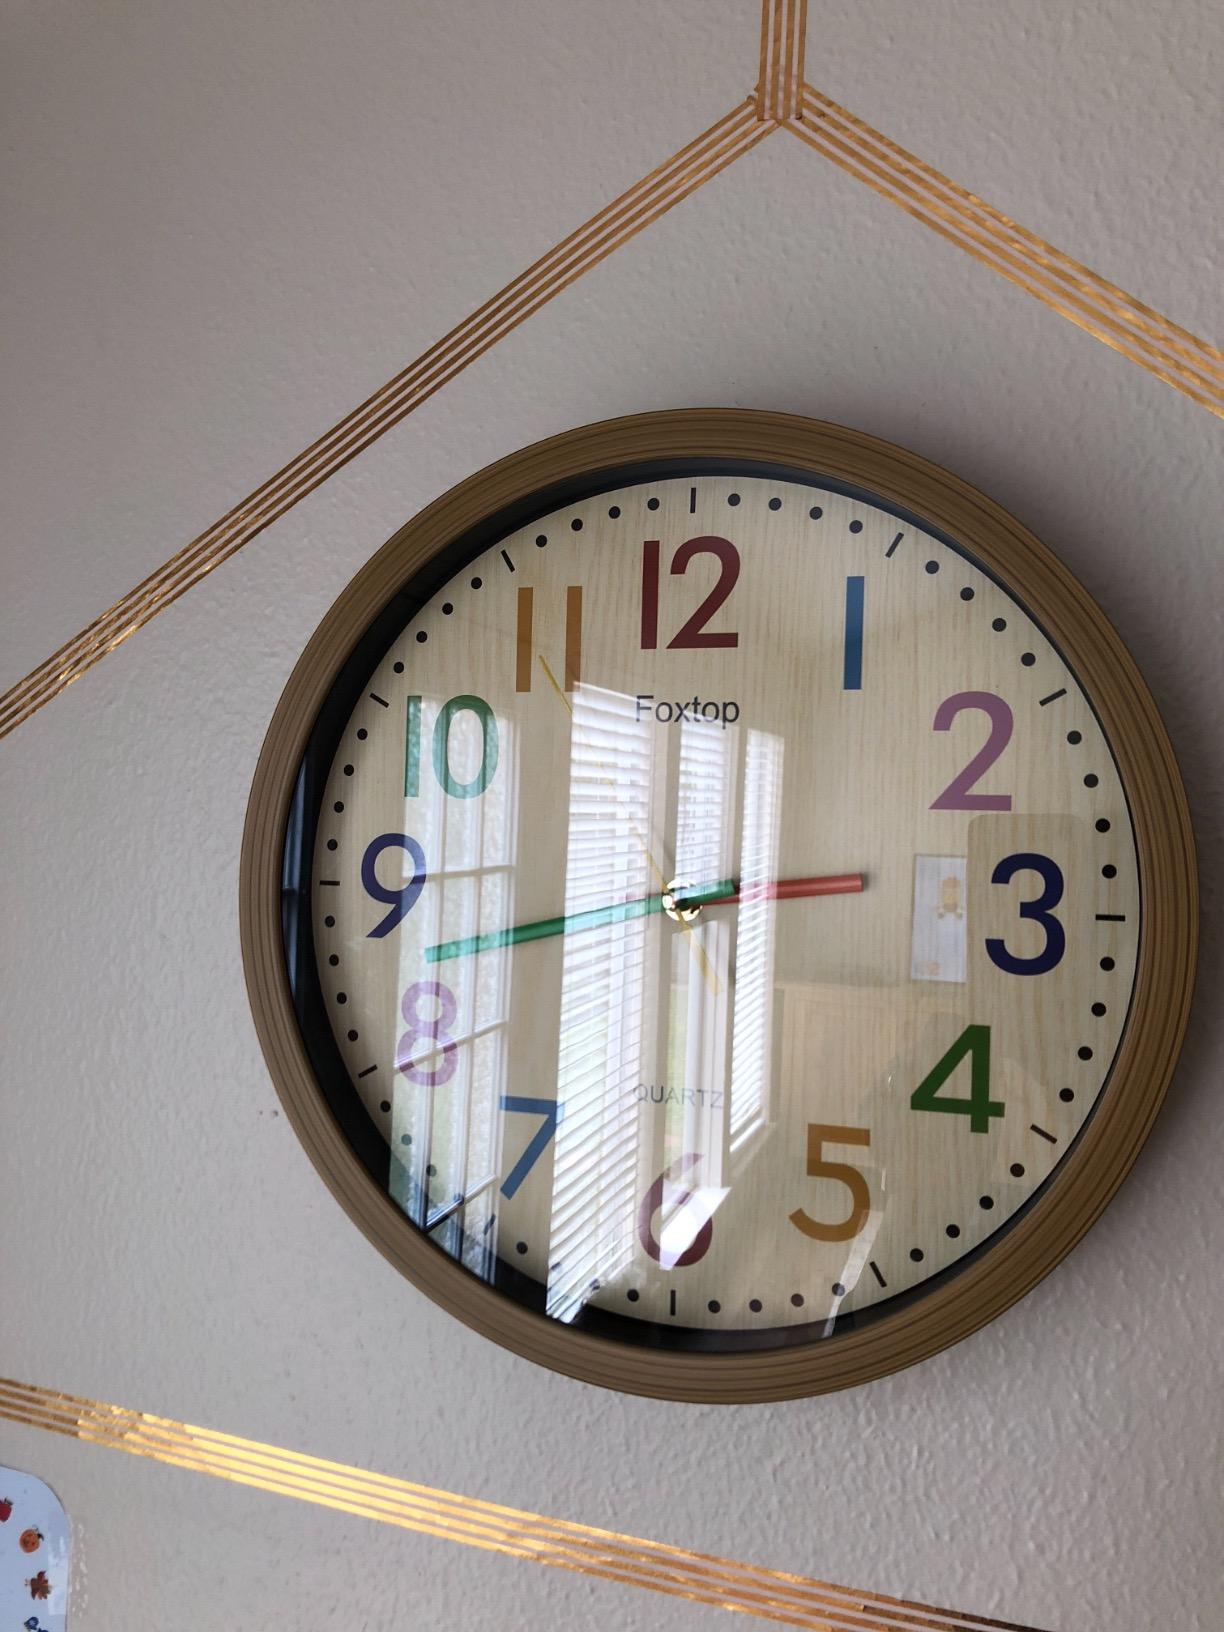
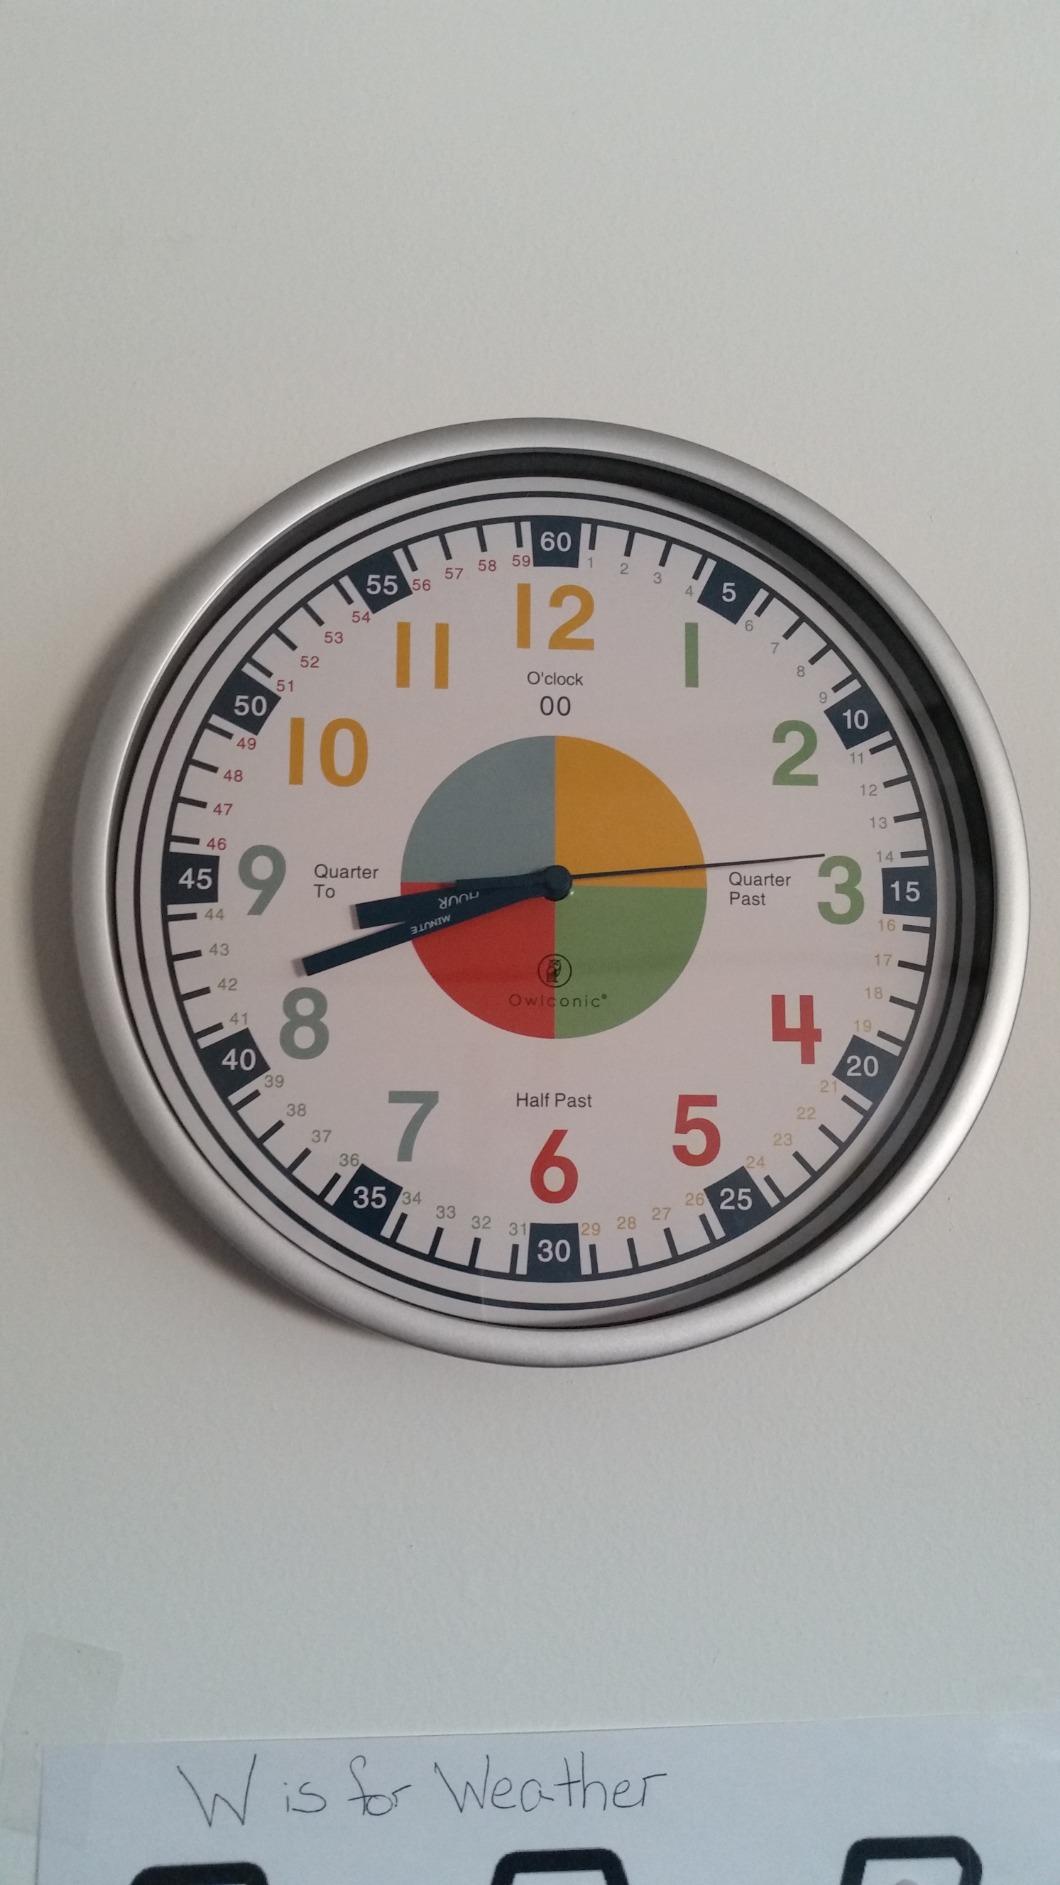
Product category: clock
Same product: no